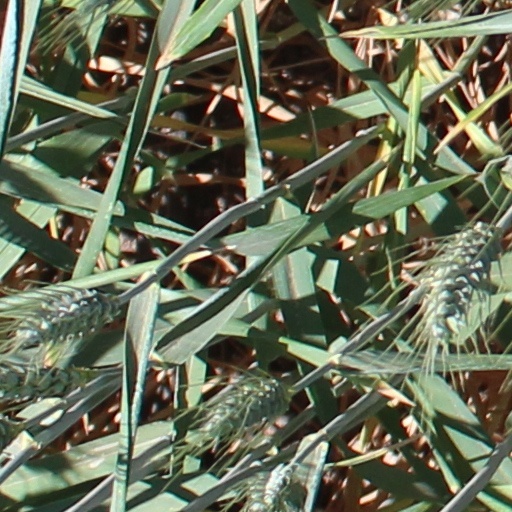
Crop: wheat